Season of Summer (liturgy)

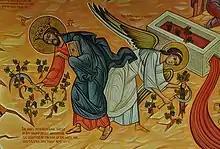
An imaginative depiction of Jesus and an angel as harvesters.

The Season of Summer (also known by various Syriac transliterations such as Kaitha or Qaita) is a liturgical season in the East Syriac Rite of Christianity. The season begins on the seventh Sunday after Pentecost (just after the conclusion of the Season of Apostles) and continues for seven weeks. The Season of Summer has a theme of spiritual harvest, reflecting on the fruits of the missionary labors of the Apostles.